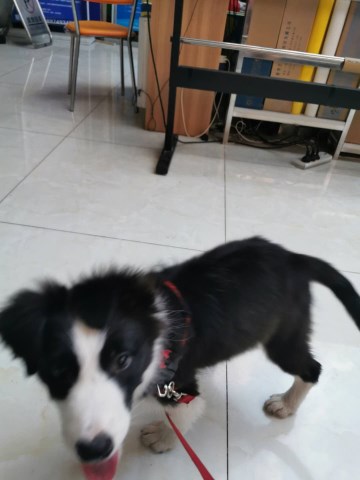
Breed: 2594-n000109-Border_collie